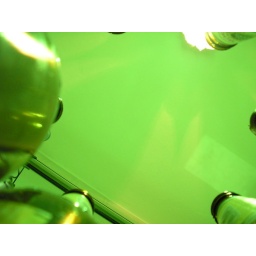
Psichedelic bottles in green light